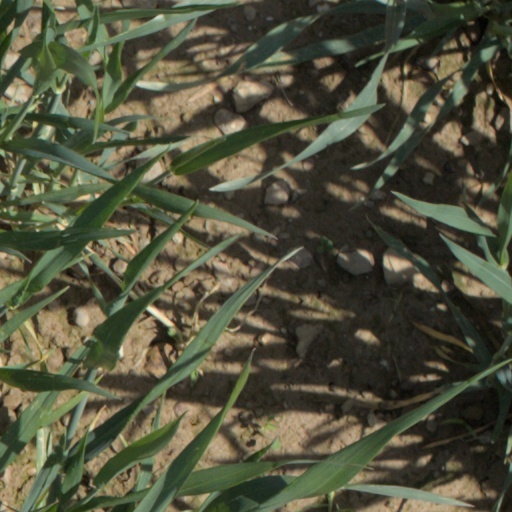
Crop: wheat